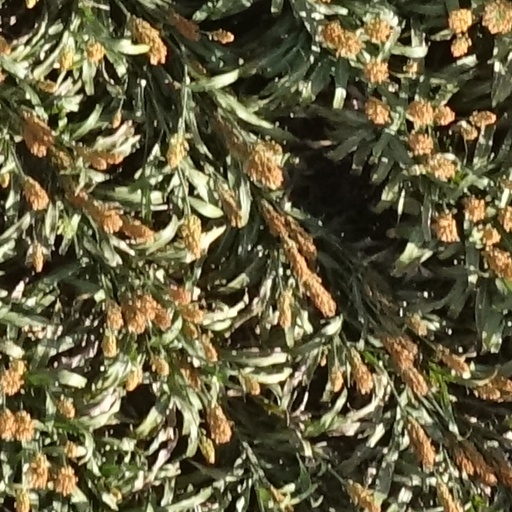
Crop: sorghum